Étienne Morillon (painter)

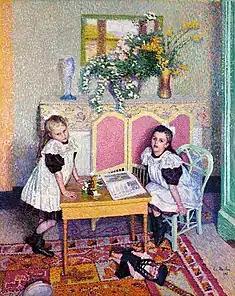
Two Little Sisters

His father, Benoit Morillon, was a fabric merchant. After graduating from , a private school in Lyon, he enrolled at the École Nationale Supérieure des Beaux-Arts (ENSBA). He was there from 1901 to 1904; studying with , , and Nicolas Sicard.